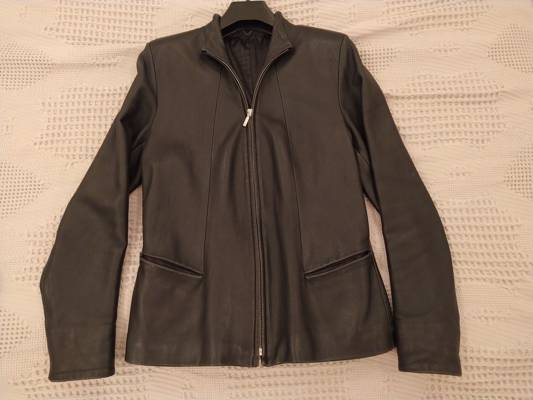
Waste category: clothes